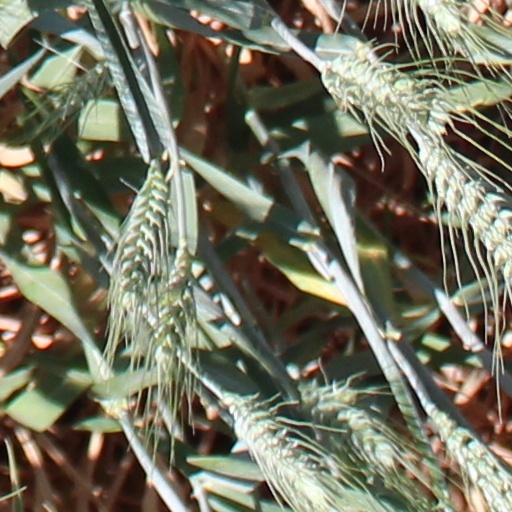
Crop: wheat